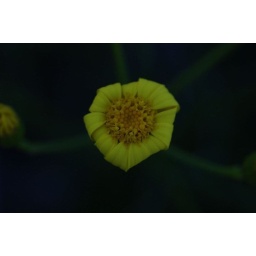
a yellow flower growing in the bushland behind my house